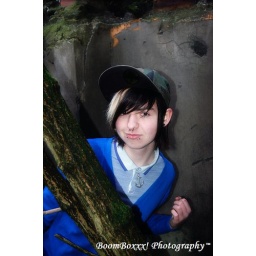
Behind the tree in the house